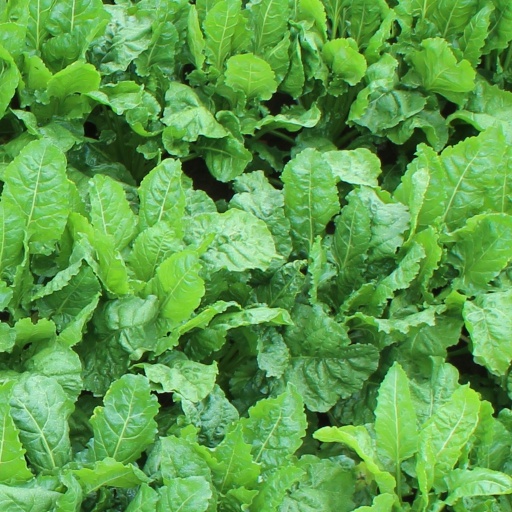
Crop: sugar beet